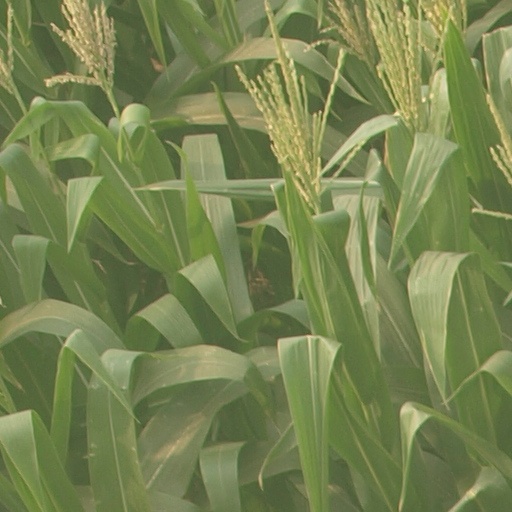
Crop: maize; corn